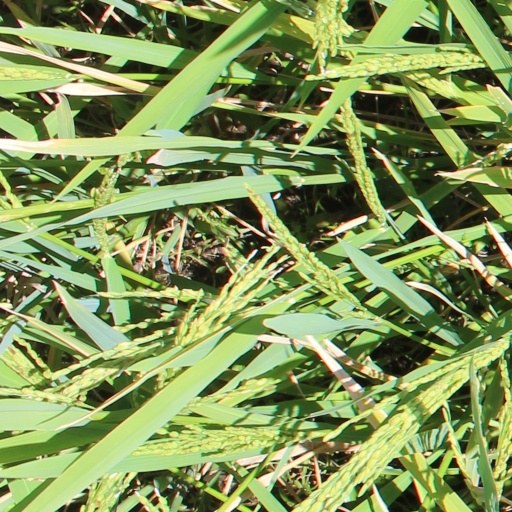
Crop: rice